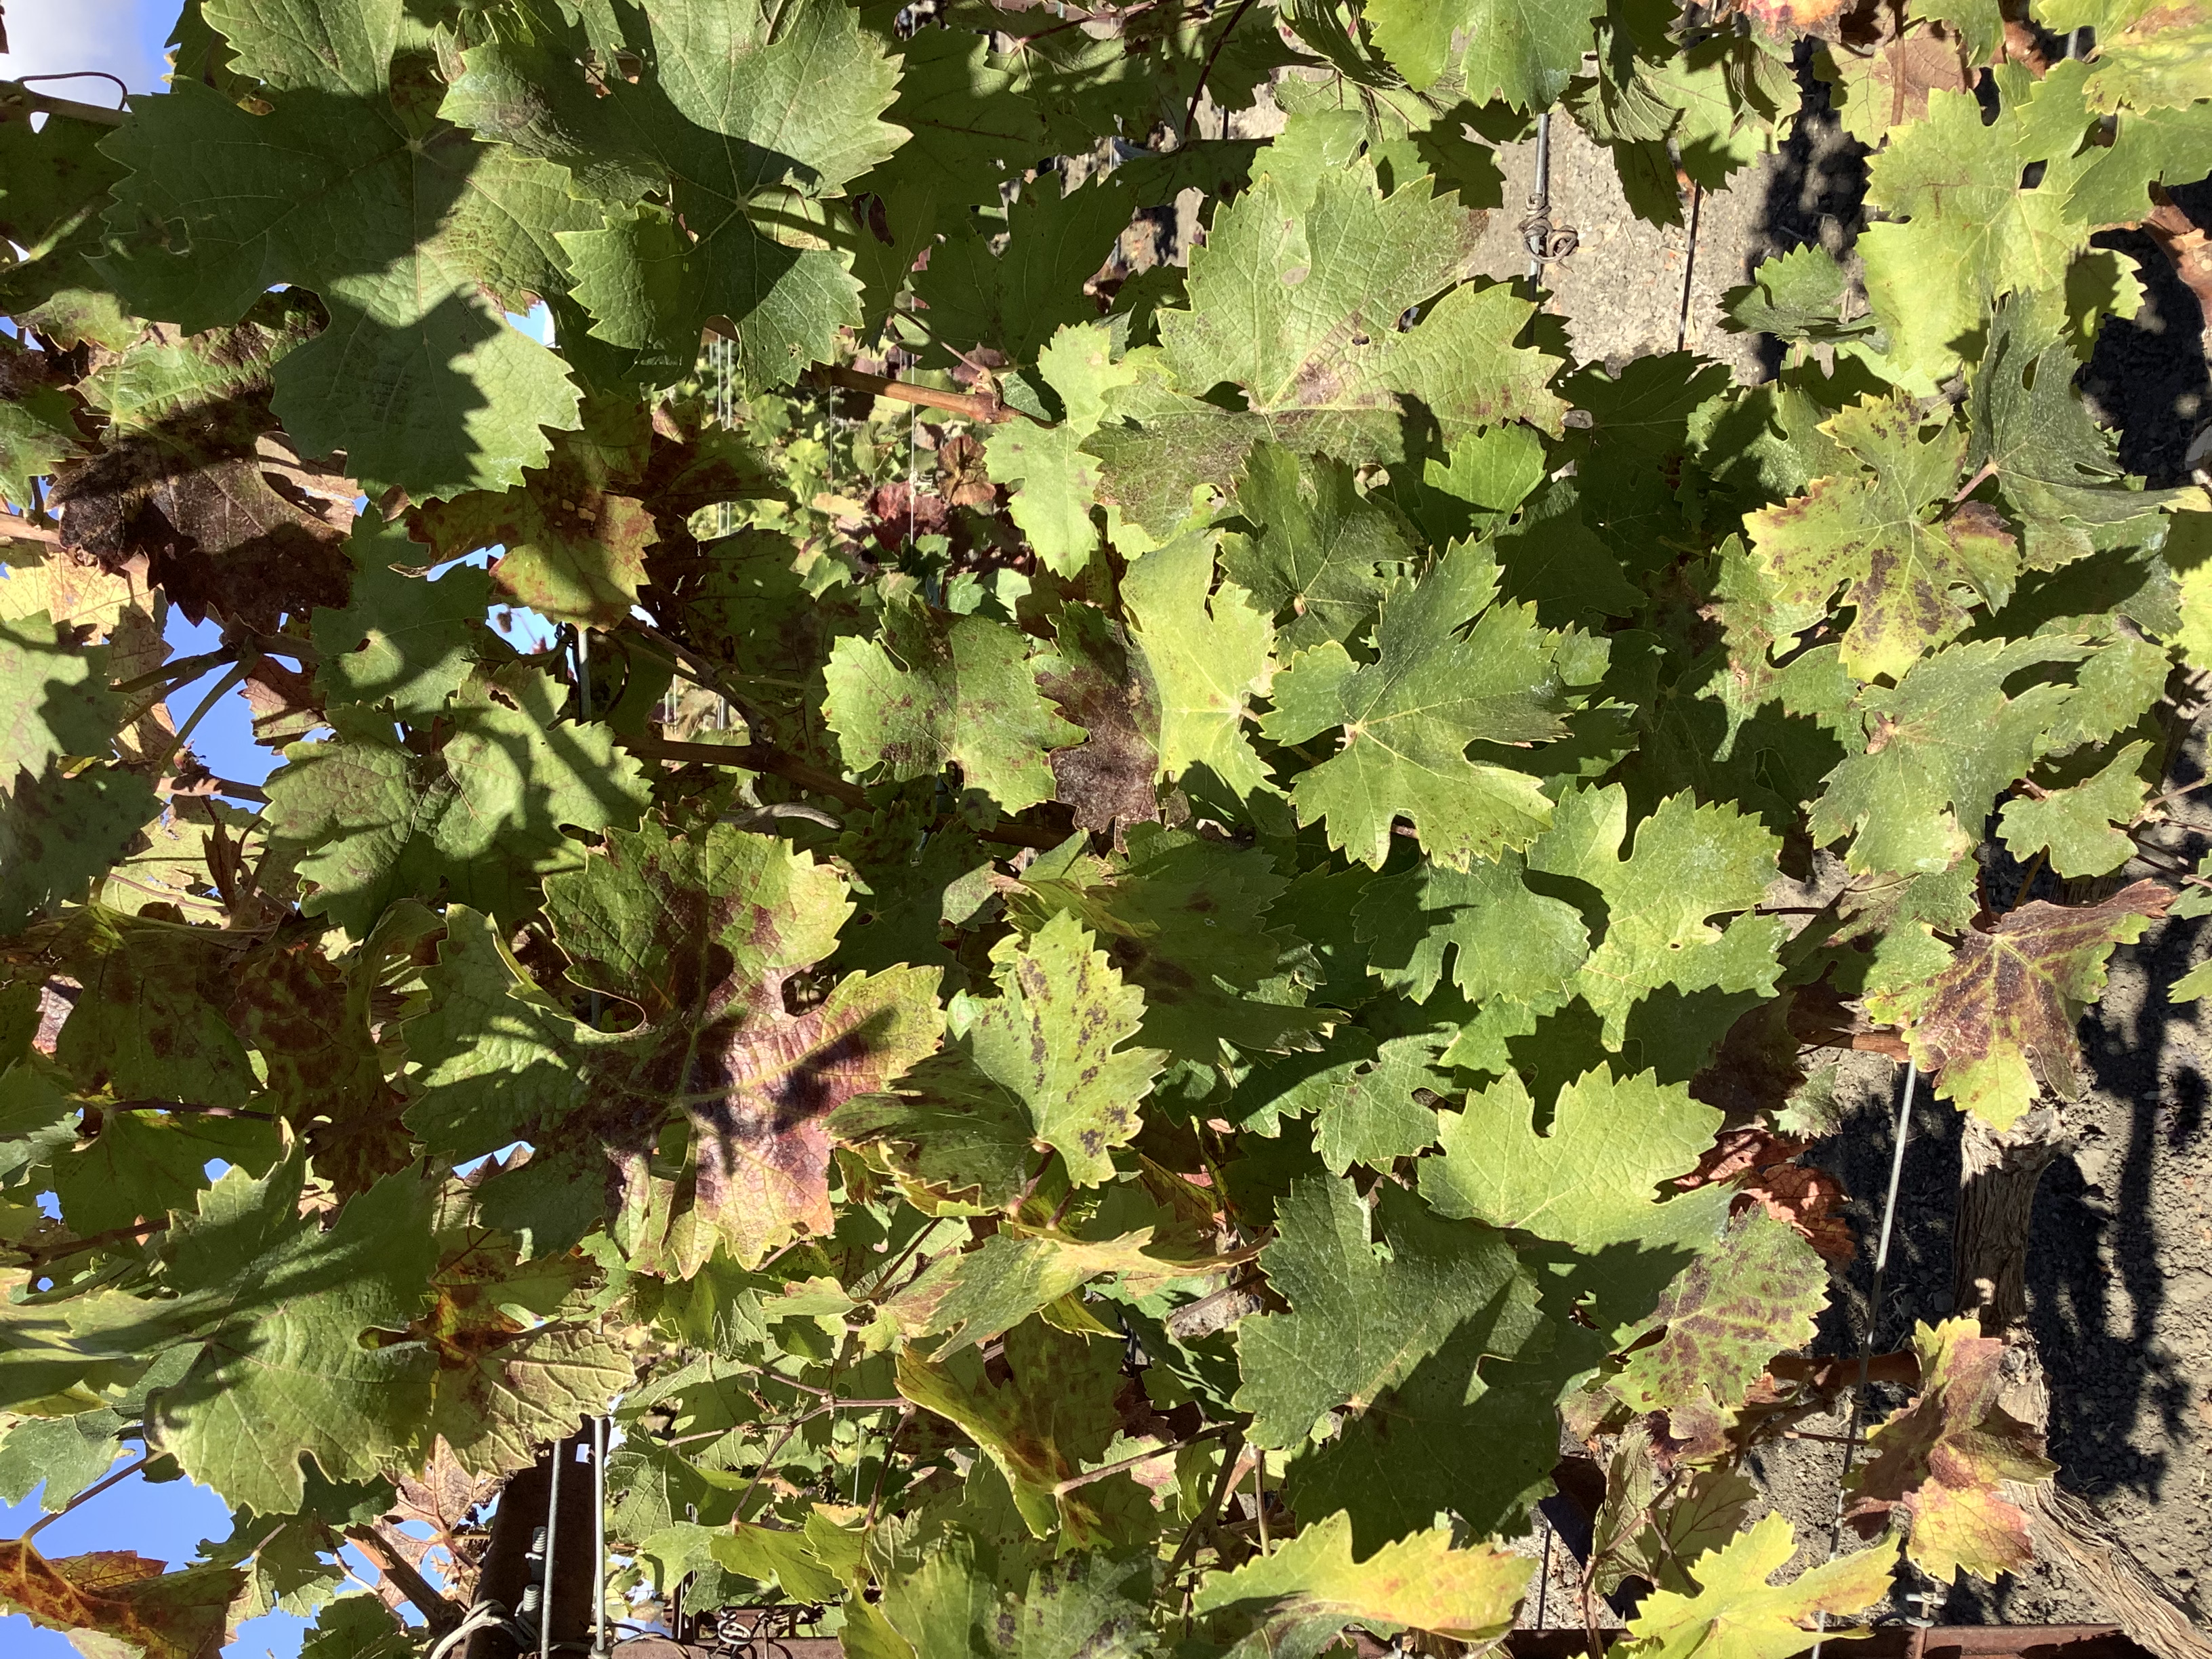
Label: Red Blotch